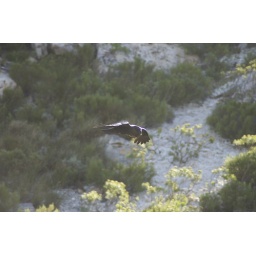
Big bird flying over mountain